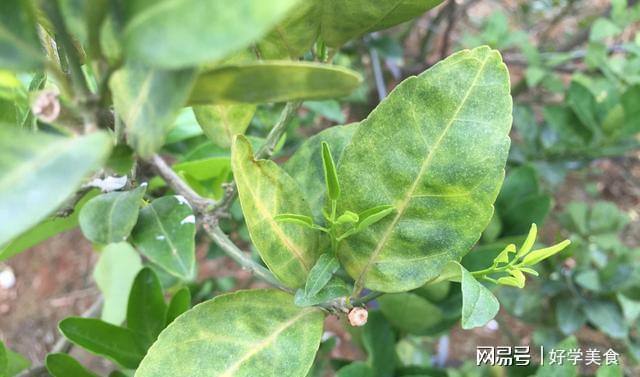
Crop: unknown
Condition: citrus_citrus_greening_disease